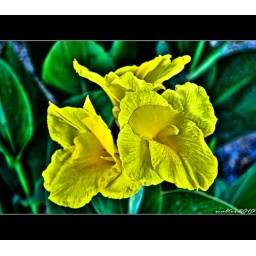
A yellow flower in corniche near m.i.a.